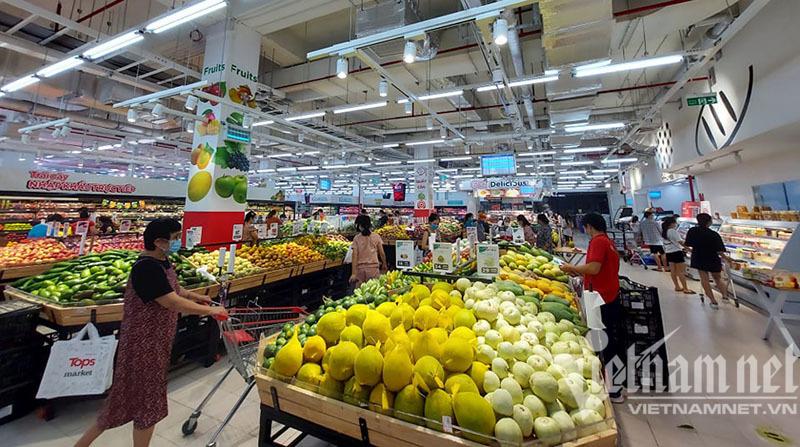
người mặc đầm màu tím có hoa văn đang đi mua sắm